History of rugby union

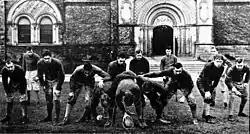
Toronto Varsity rugby team, circa 1906, "Champions of Canada"

According to Rugby Australia, rugby football was an extremely early introduction to Australia, with games of the primitive code being played in the early to mid-19th century, and the first formal team, Sydney University Football Club being set up in 1864. In 1869, Newington College was the first Australian school to play rugby in a match against the University of Sydney. From this beginning, the first metropolitan competition in Australia developed, formally beginning in 1874. This was organised by the Southern Rugby Union, which was administered by the rugby union at Twickenham, in England. Administration was given over to the Southern Rugby Union in 1881.